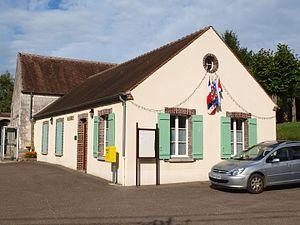
Plessis-Saint-Jean (Yonne, France)
Plessis-Saint-Jean est une commune française située dans le département de l'Yonne en région Bourgogne-Franche-Comté.